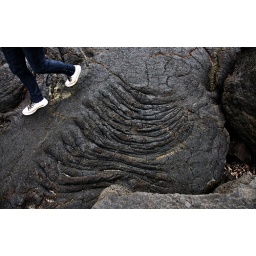
the Azores are all volcanic islands, so beneath the greenery is black stone